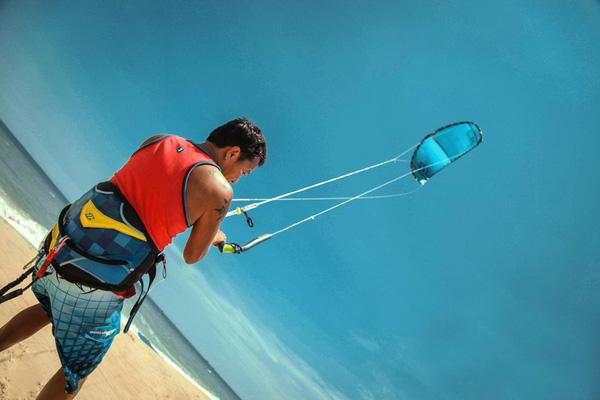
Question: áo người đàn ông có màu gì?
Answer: màu đỏ